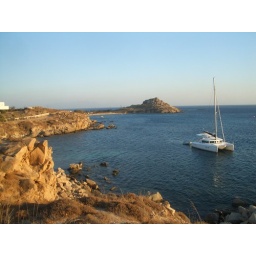
CIMG2696 View of ocean from road near Platys Gialos, Mykonos